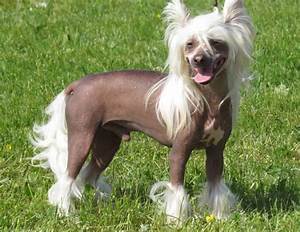
Label: dog